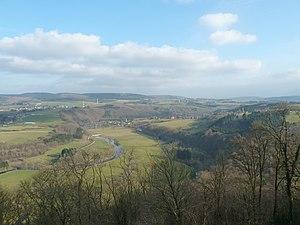
Ermitage et chapelle Saint-Thibaut, Marcourt, Rendeux, Belgique